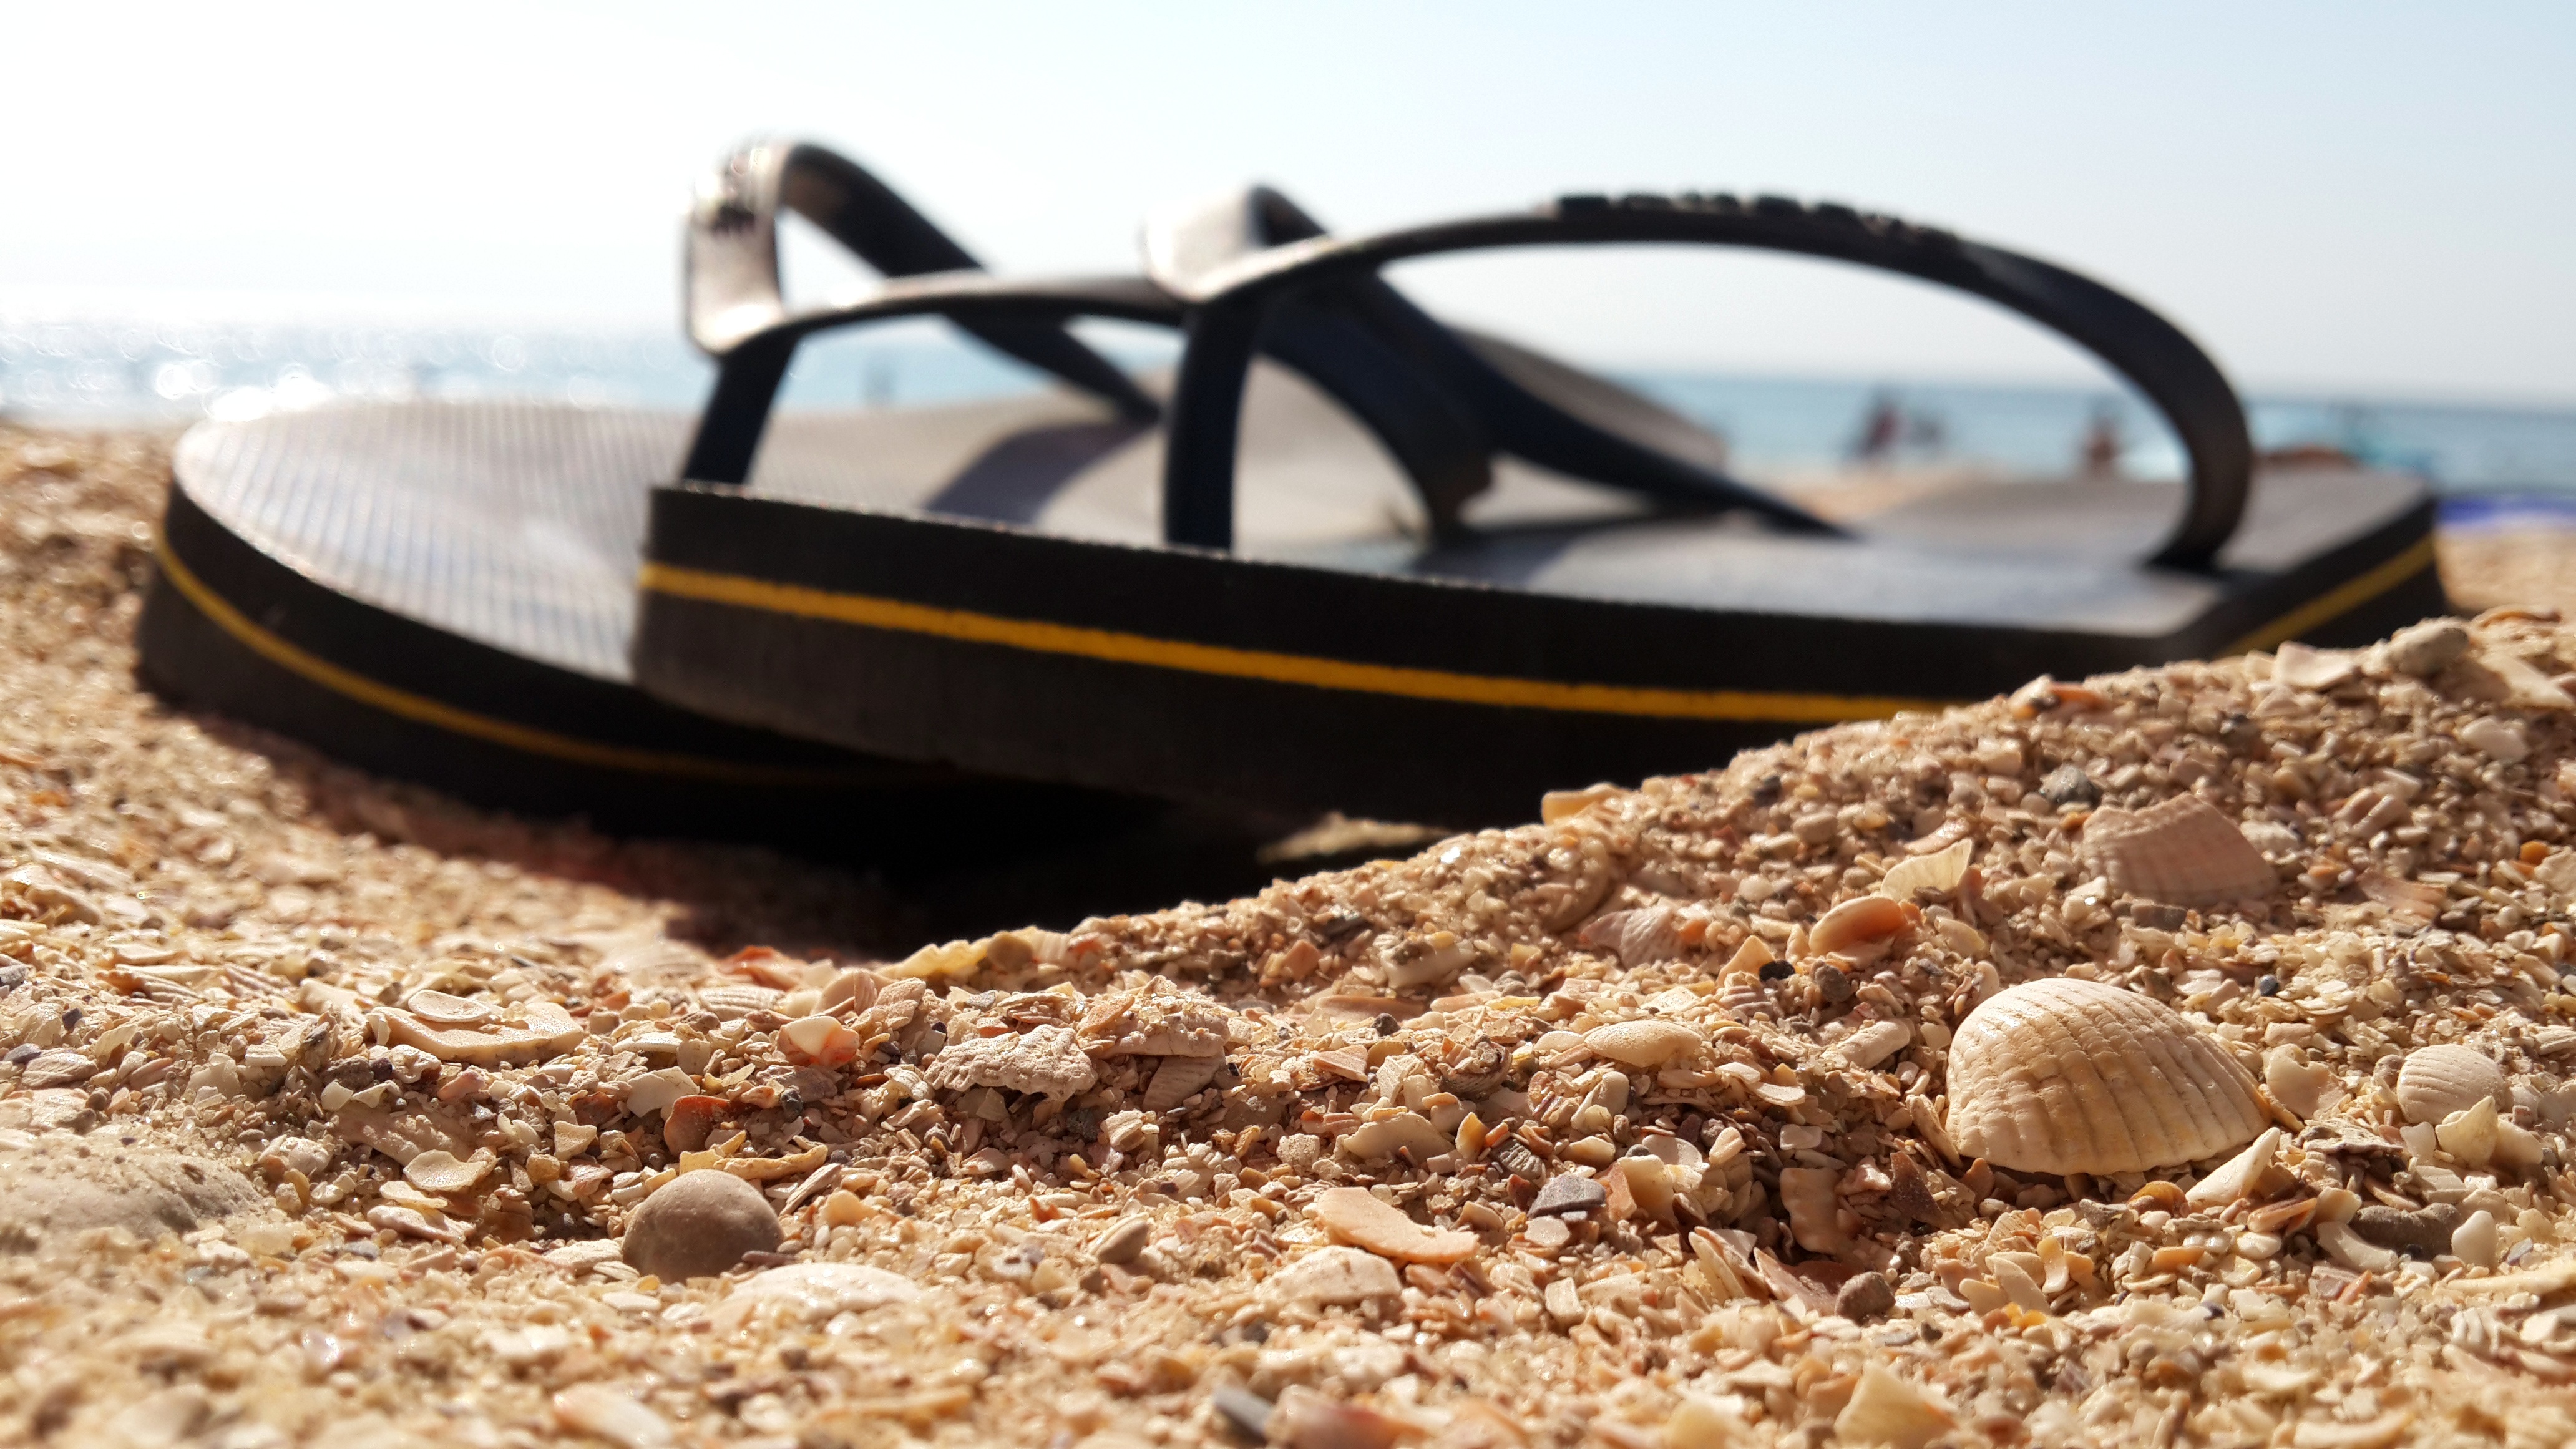
footwear